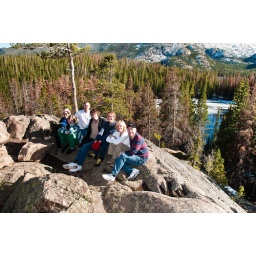
Just sitting on a big rock with Nymph Lake in the background. Estes Park, CO.